River Cherwell

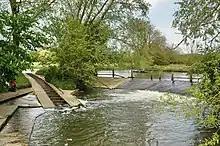
The punt rollers at "Mesopotamia" on the River Cherwell in Oxford

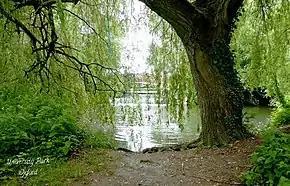
A large willow tree where Tolkien used to walk

Entering Oxford, the average flow rate of the Thames is then exiting after taking in the Cherwell it is .